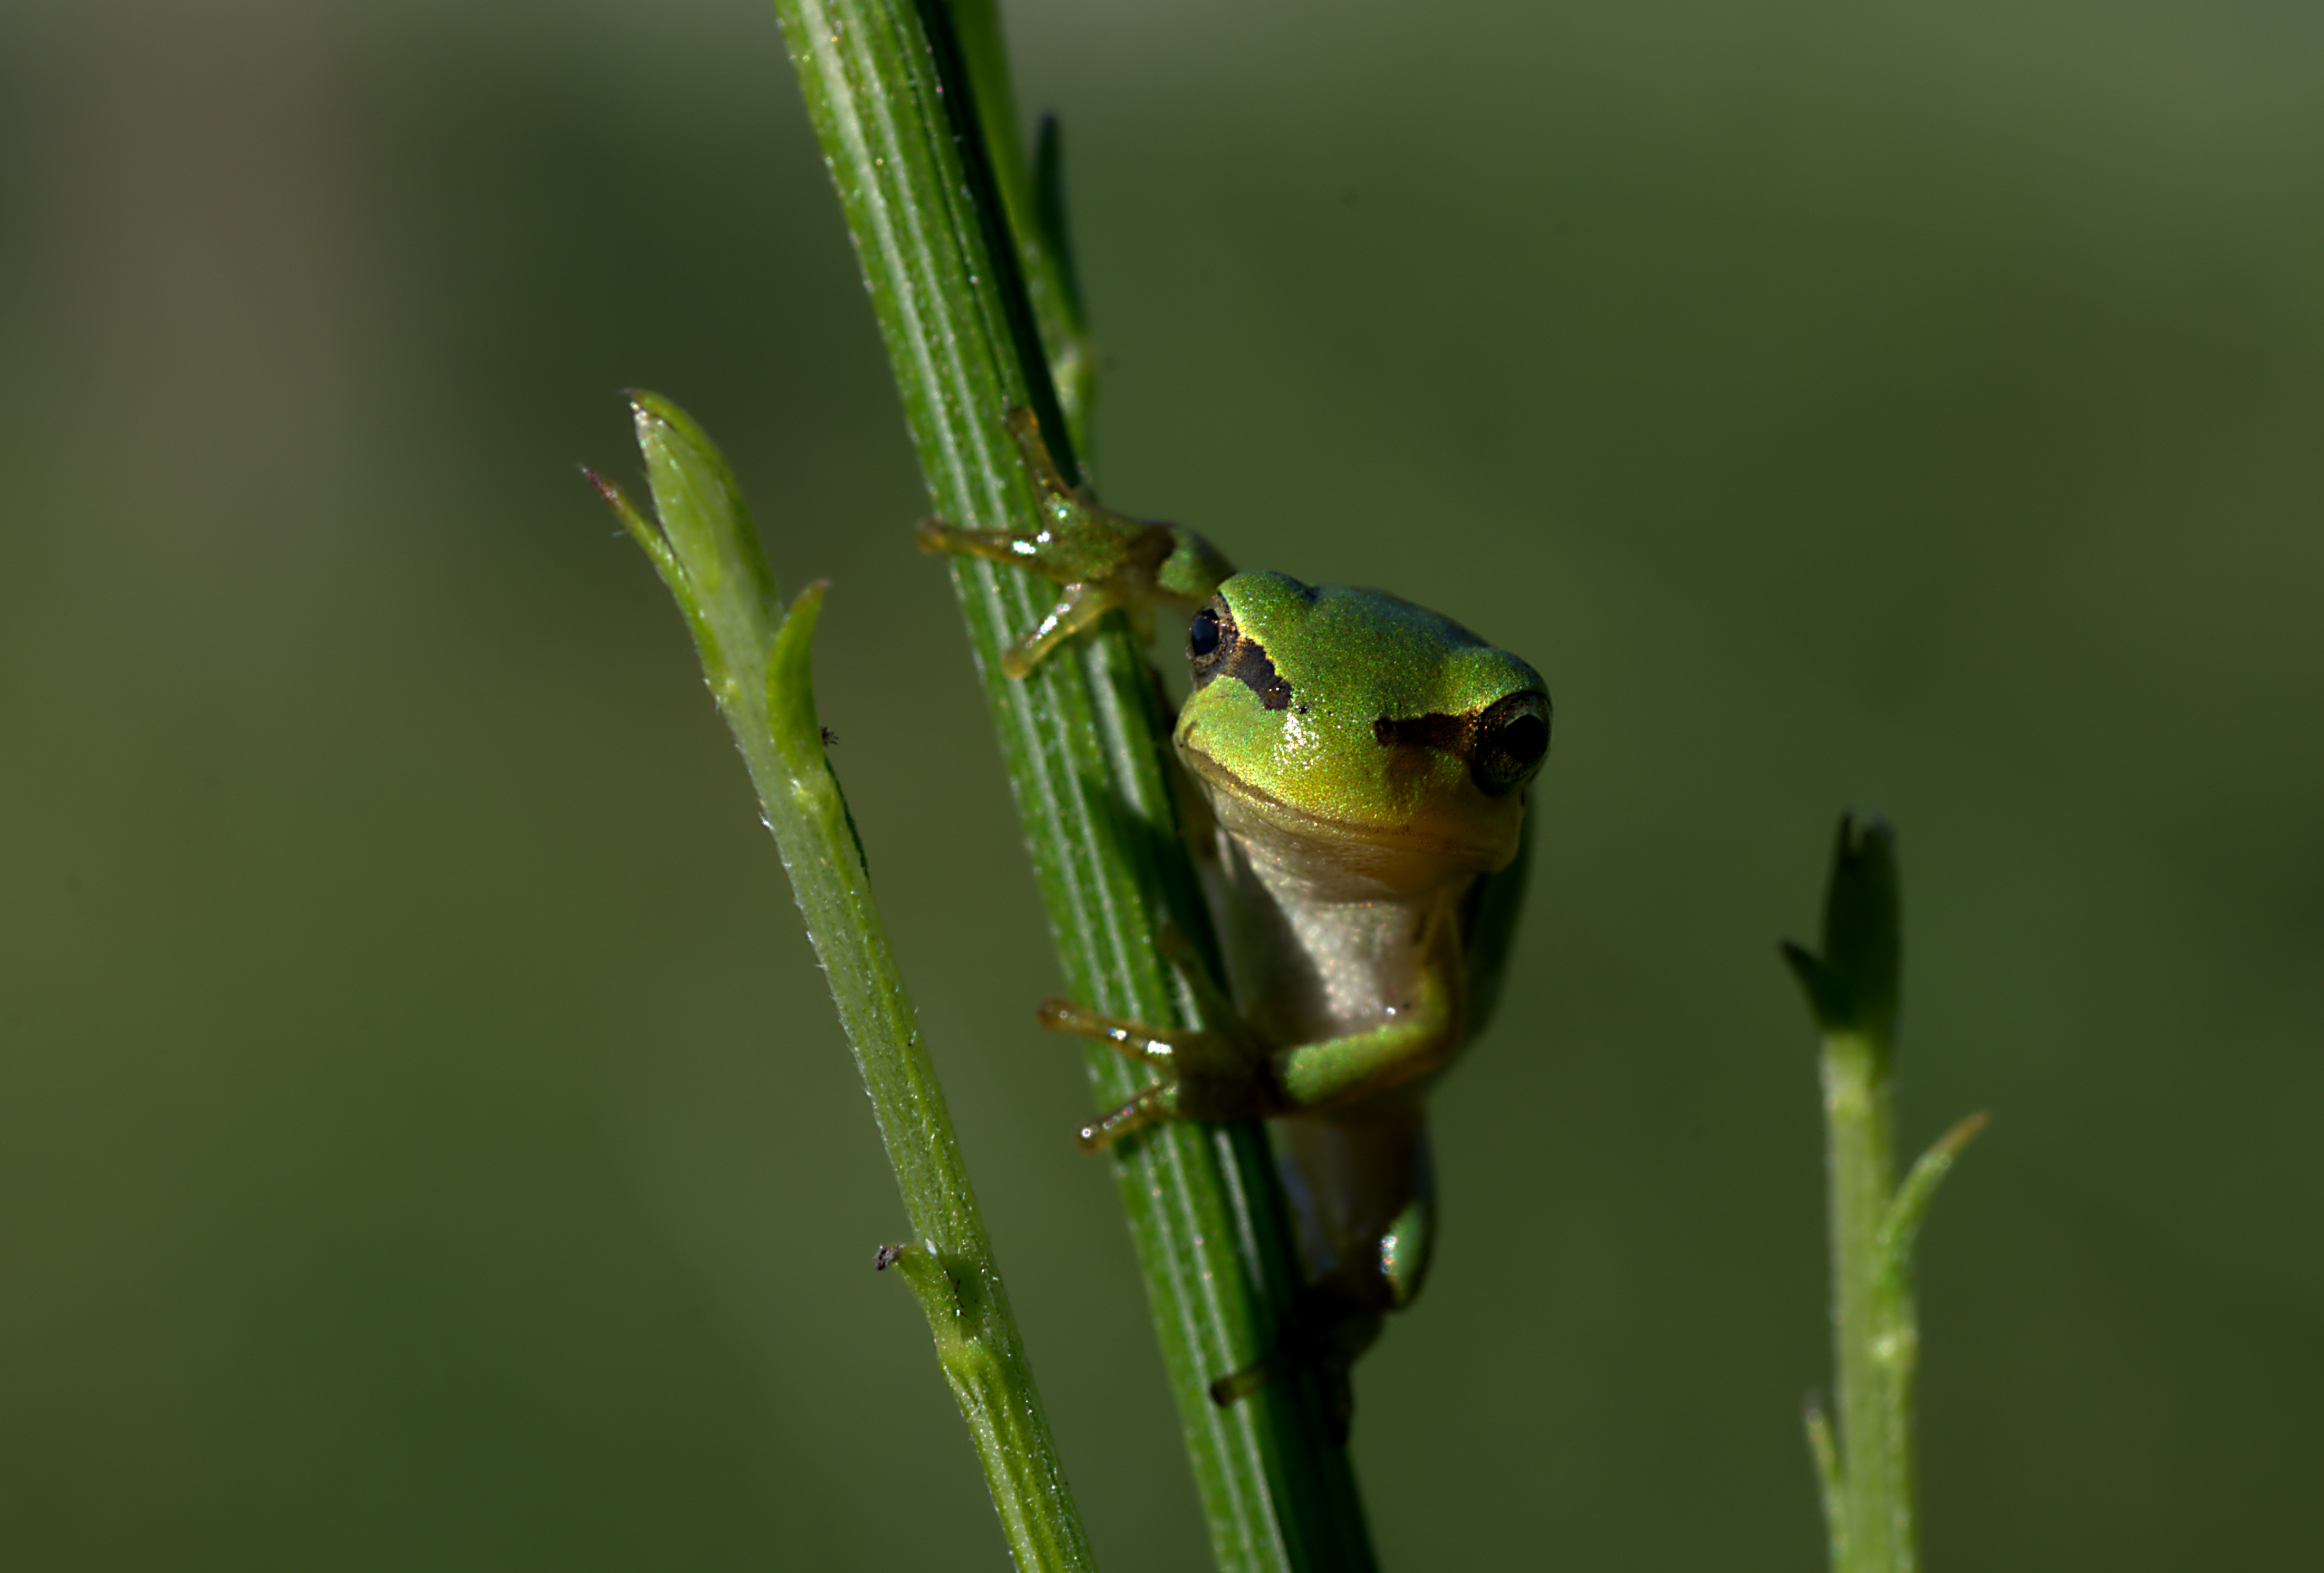
nature, green, insect, macro, frog, amphibian, fauna, invertebrate, close up, animals, naturaleza, tamron90mm, damselfly, rana, ggl1, gaby1, xovesphoto, animales, pentaxk5, gphoto, macro photography, plant stem